Mill Race (log flume)

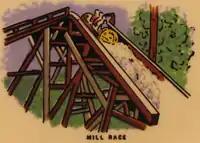
Illustration of Mill Race from a park souvenir

($ today), Mill Race opened during a period of transition at Cedar Point. In 1963, when Mill Race opened, Cedar Point had no operating roller coasters besides smaller wild mouse style roller coasters. Mill Race opened near the entrance of the park on the main midway and it proved to be one of the most popular rides in the entire park. The number of Cedar Point visitors rose following the installation of Mill Race.